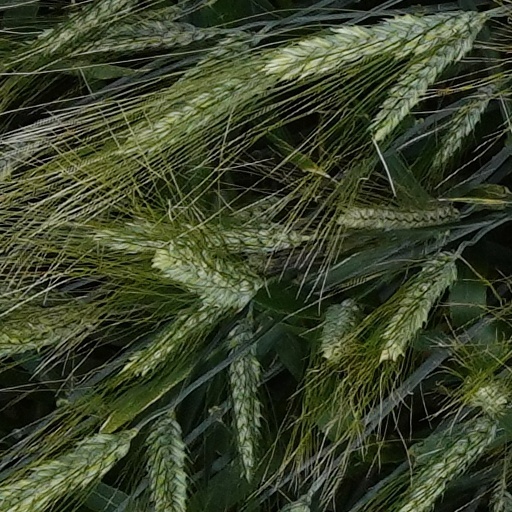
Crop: wheat